Einar Hákonarson

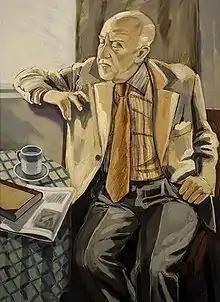
Halldór Laxness portrait by Einar Hákonarson

Einar returned to Iceland after his education and held his first solo exhibition in Bogasalur Reykjavík 1968. His show distinguished itself from its Icelandic art scene then current as Einar's paintings were pop, figurative and expressionistic. This exhibition brought the figure back into the Icelandic painting, which had been dominated by the abstract art for years.